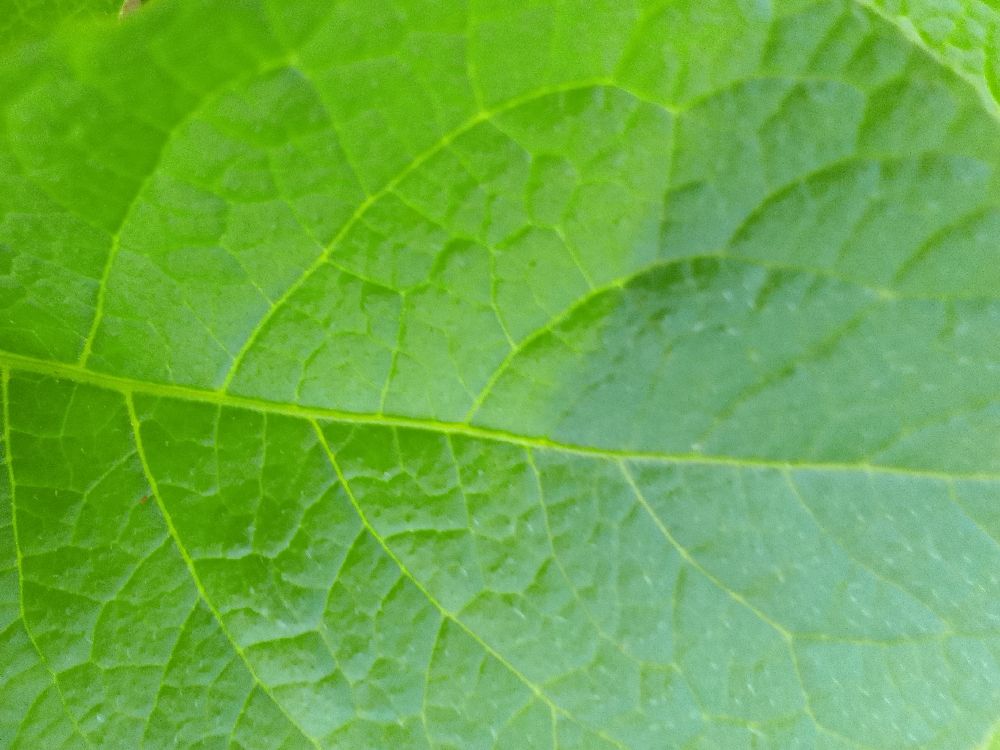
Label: Healthy